Ephraim Mirvis

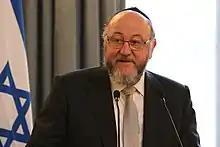
Mirvis speaking at a Holocaust Memorial Day event on January 23, 2018, in London.

In late November 2019, Mirvis made an unprecedented intervention in British politics by stating in "The Times" that the Labour Party candidate Jeremy Corbyn was unfit for high office. While allowing that "Convention dictates that the Chief Rabbi stays well away from party politics – and rightly so", he added that the forthcoming elections constituted an exception, since "the very soul of our nation is at stake". According to Mirvis, "the overwhelming majority of British Jews are gripped by anxiety" over the possibility that Labour might win the election and over perceived inadequacies in the Labour Party's handling of anti-Jewish racism. Such racism was incompatible with British values. Arguing that Corbyn's statements that the issues have been dealt with were a "mendacious fiction", he suggested that voters go to the polls to make a "conscience vote".